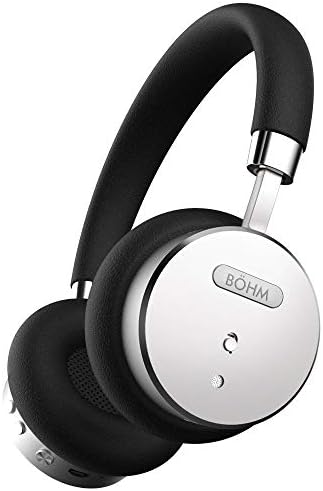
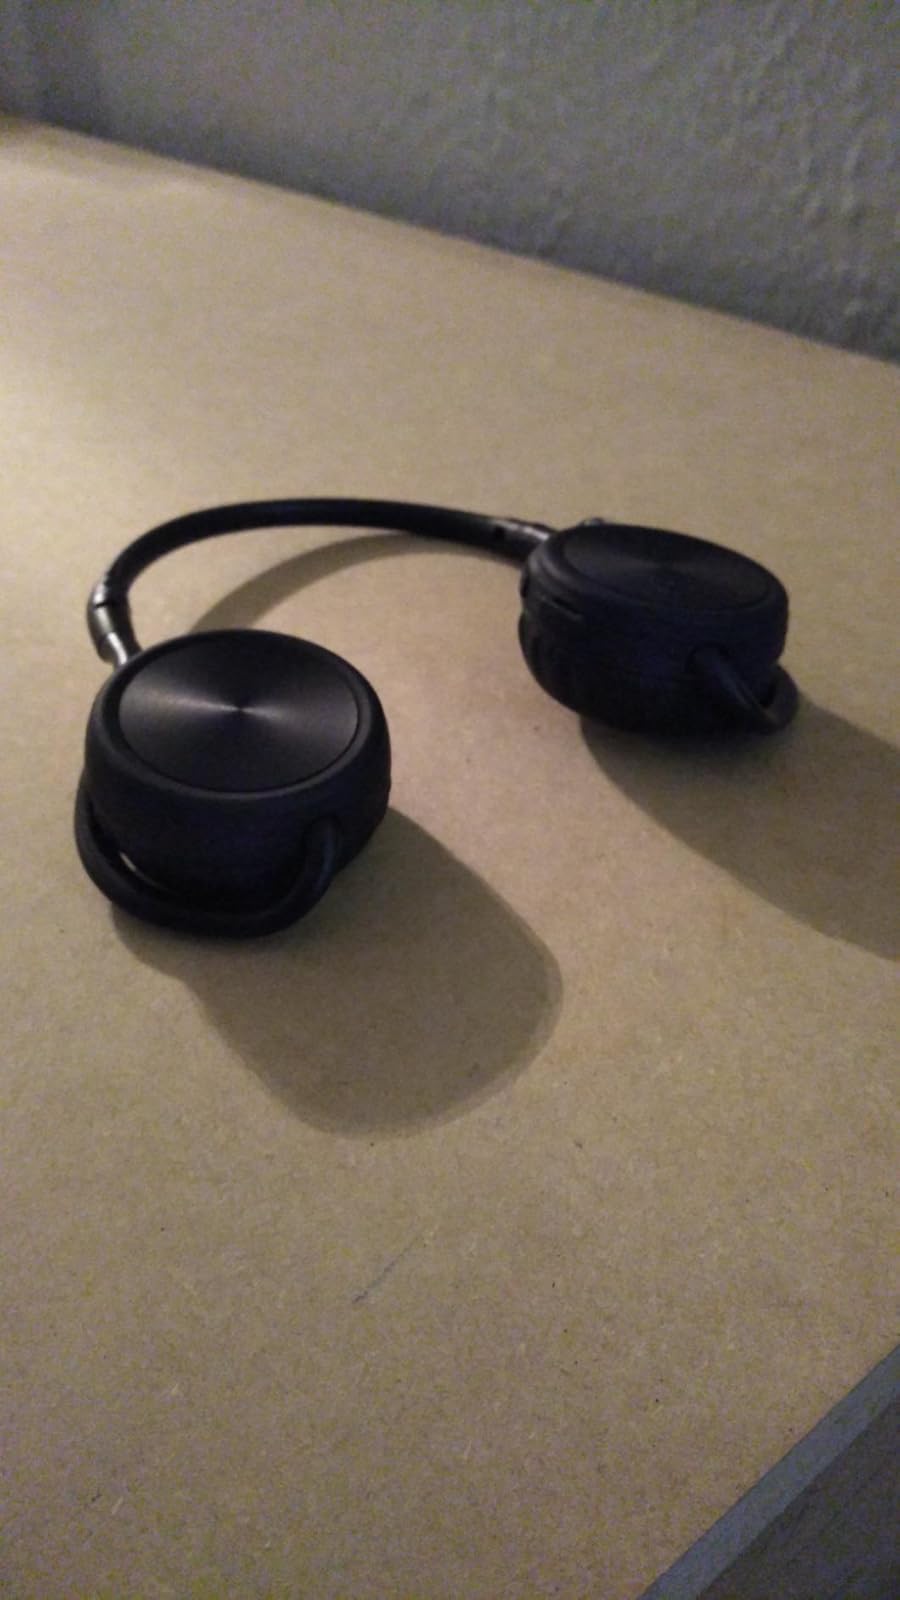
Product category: headphones
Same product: no